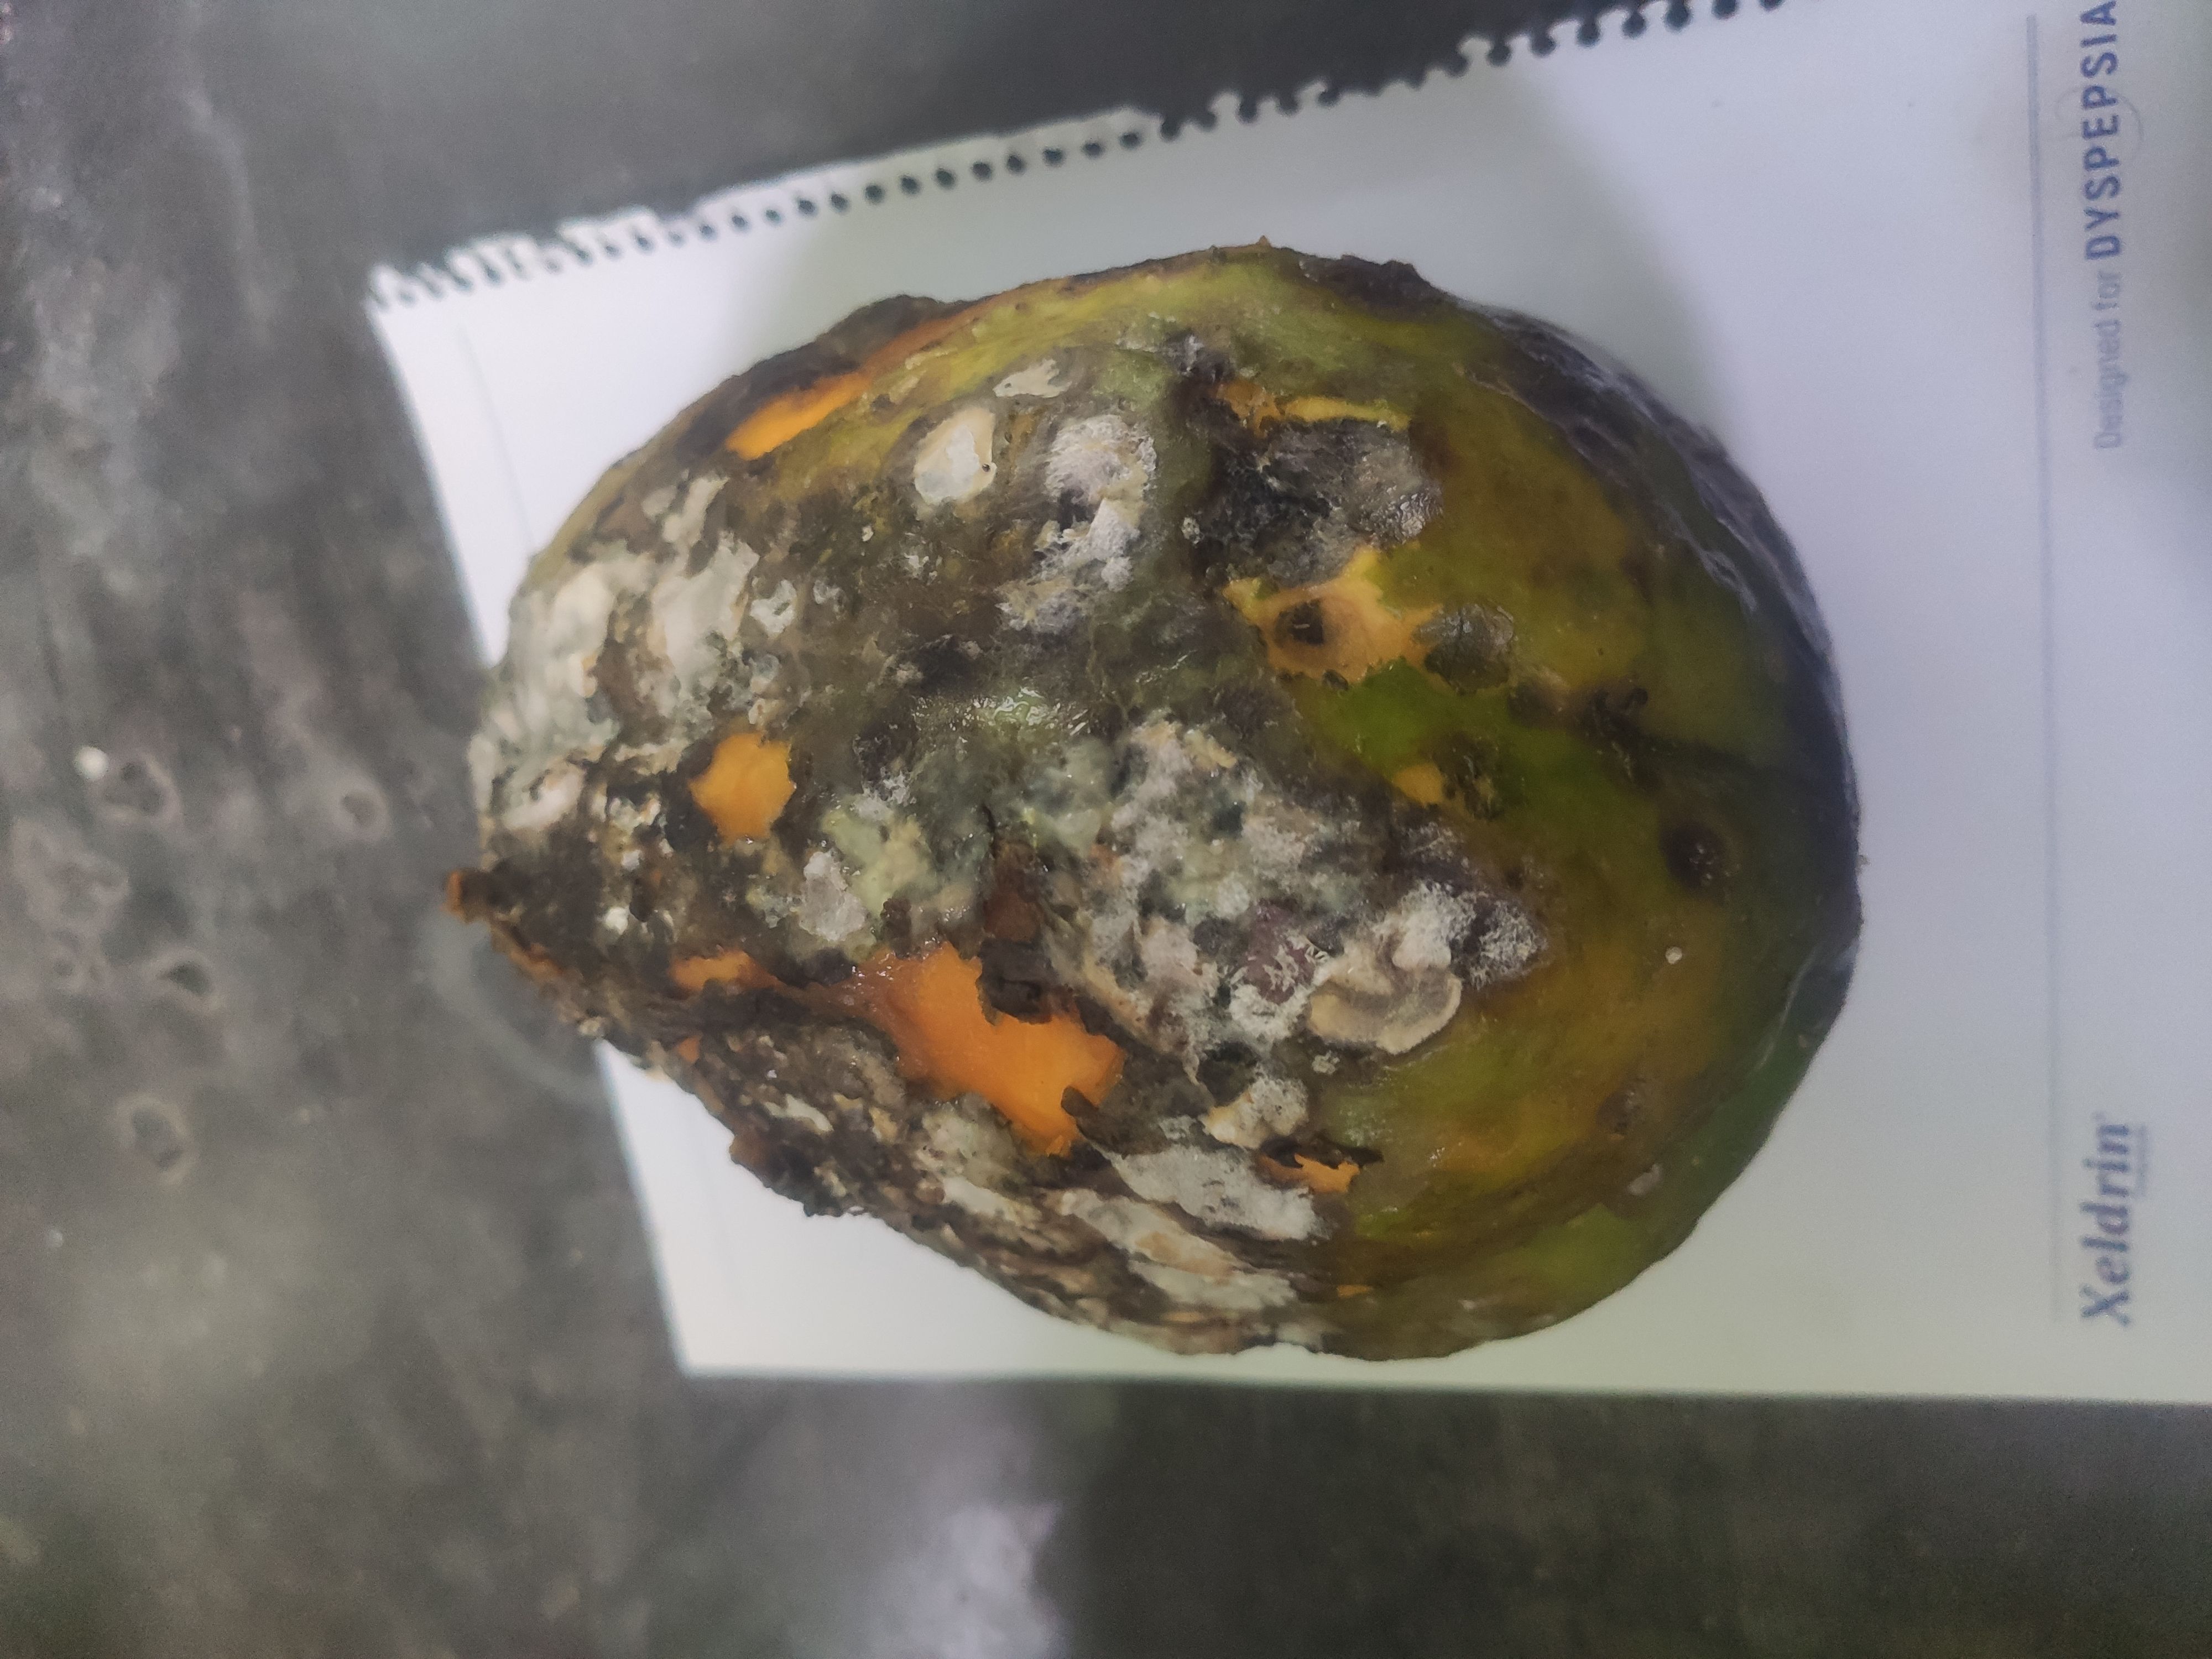
Fruit: papayas
Grade: 3rd-grade